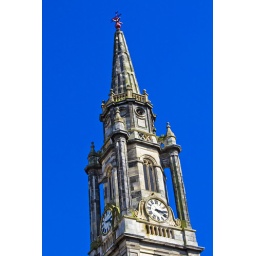
The steeple of the Tron church standing out against a beautiful clear blue summer sky.